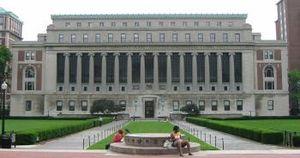
L'université Columbia est une université privée située dans le quartier de Morningside Heights, à côté de Morningside Park, au sein de l'Upper West Side, dans le nord-ouest de l'arrondissement de Manhattan, à New York. Fondée en 1754, elle est l'un des plus anciens établissements d’enseignement supérieur aux États-Unis et fait partie du groupe de l'Ivy League regroupant huit des universités les plus anciennes, les plus célèbres, les plus prestigieuses et les plus élitistes du pays.
Cathleen Schine, née en 1953 à Westport, est une romancière et critique littéraire américaine.
Brian De Palma [ˈbraɪən də ˈpɑlmə] est un réalisateur, producteur de cinéma et scénariste américain, né le 11 septembre 1940 à Newark.